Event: Nepal Earthquake
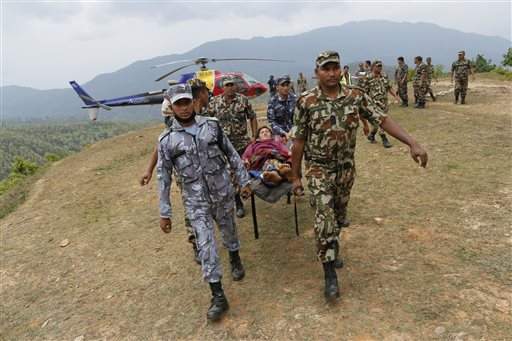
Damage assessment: no_damage